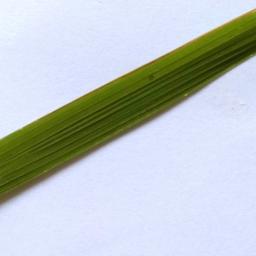
Label: Rice___Healthy